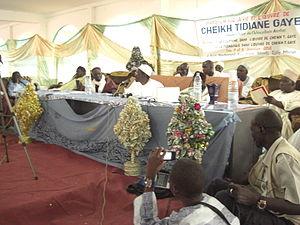
Le présidium du samedi lors du symposium sur la vie et l’œuvre de Cheikh Tidiane Gaye à Louga
Oustaz Cheikh Tidiane Gaye était un professeur et islamologue sénégalais qui incarnait une grappe de fonctions socioculturelles. À ce titre, il est un écrivain arabophone, auteur de dix-neuf livres – traitant différents thèmes afférents à l'islam, à l'enseignement arabe, au soufisme et à la tijaniyya –, un conférencier avec plus de huit cents animations à travers le monde. Commençant sa carrière par le statut de professeur d'arabe, il finira par être inspecteur de l'enseignement arabe à l'Inspection départementale de l'Éducation nationale de Louga.